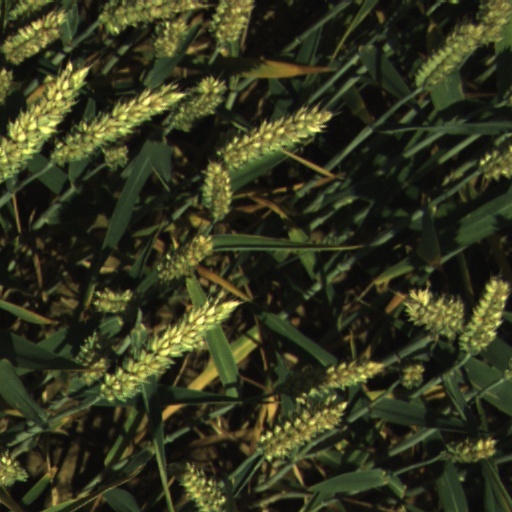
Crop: wheat